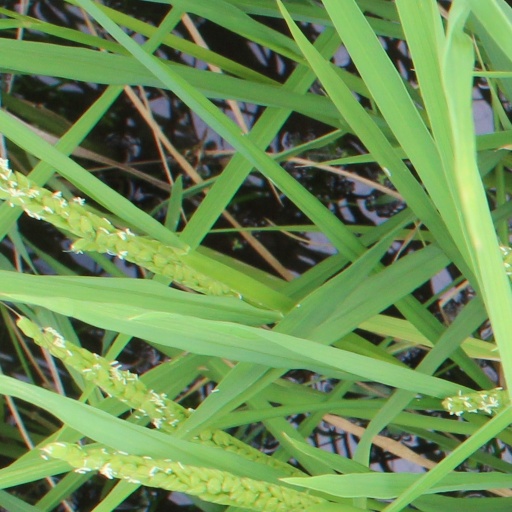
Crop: rice